Winter Night's Dream

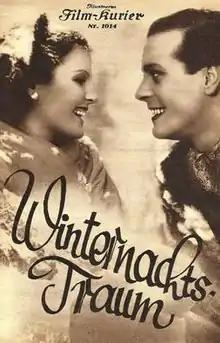

Winter Night's Dream is a 1935 German romantic comedy film directed by Géza von Bolváry and starring Magda Schneider, Wolf Albach-Retty, and Richard Romanowsky. It was shot at the Johannisthal Studios in Berlin and on location at the resort town of Garmisch-Partenkirchen in Bavaria. The film's sets were designed by the art director Emil Hasler.